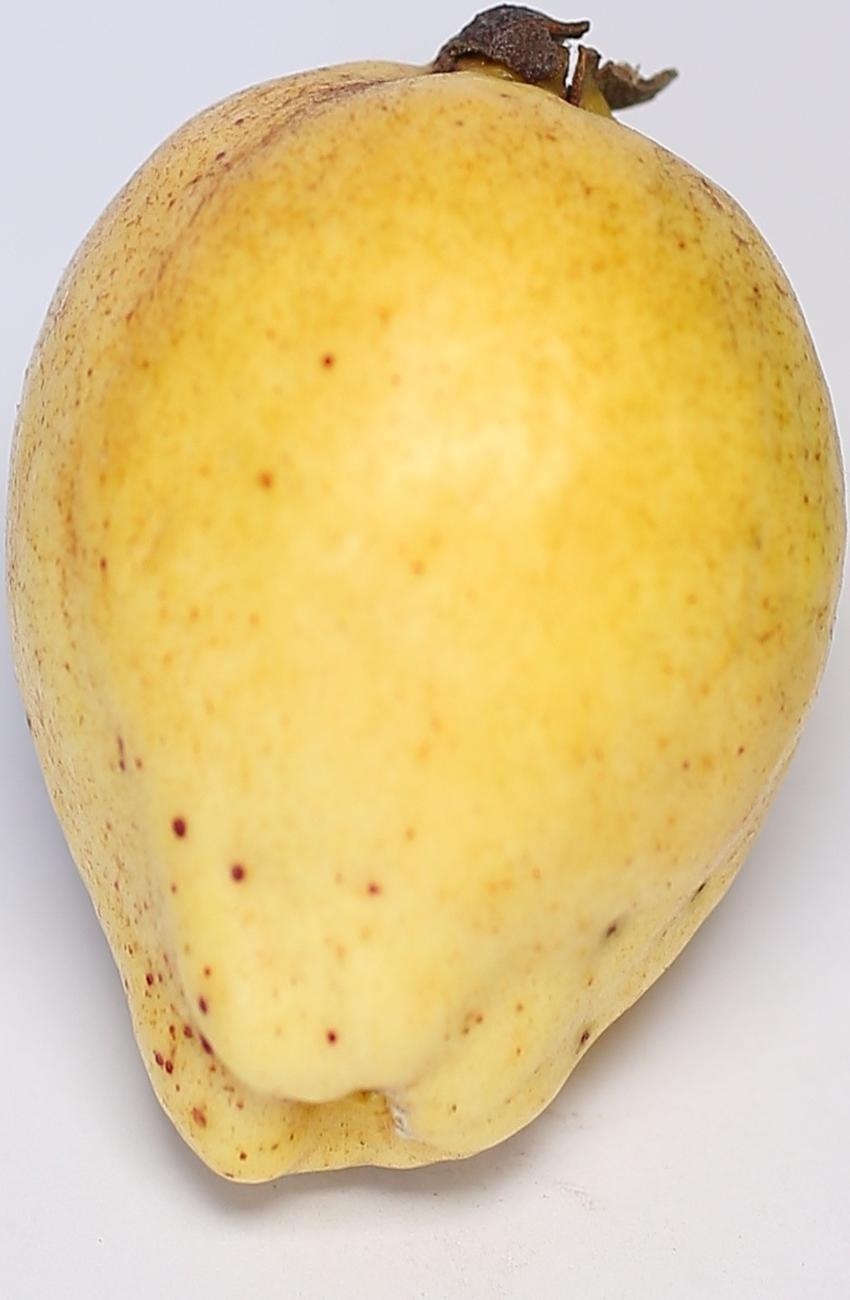
Maturity: ripe
Variety: riyali